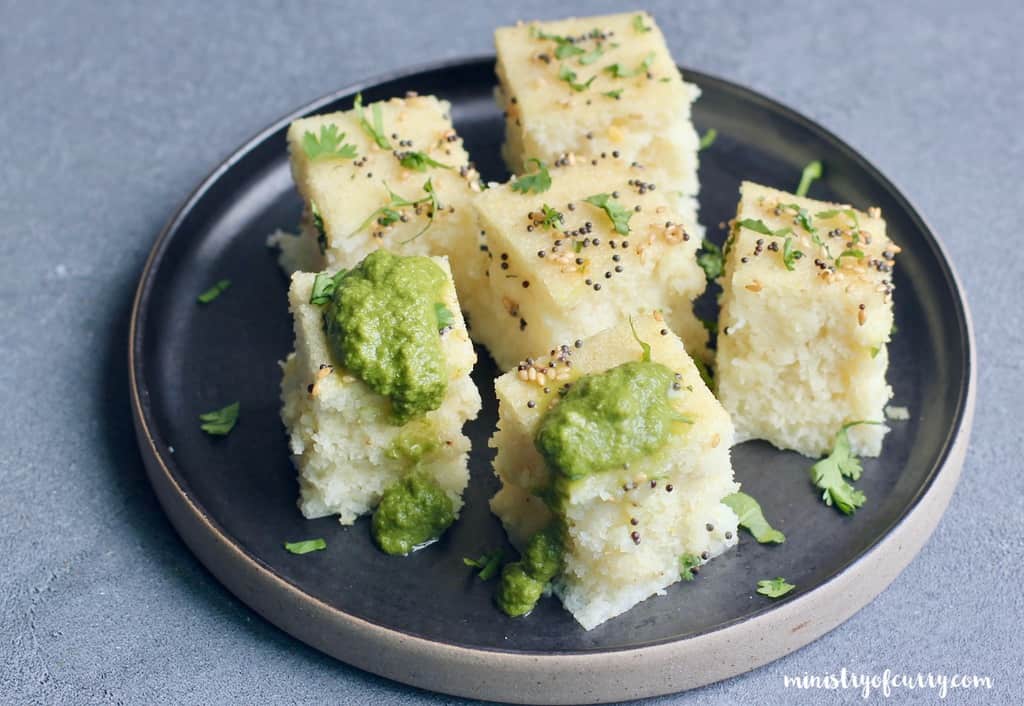
Dish: dhokla